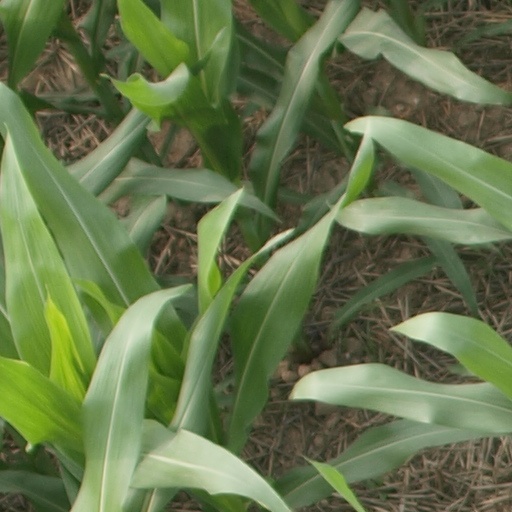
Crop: maize; corn